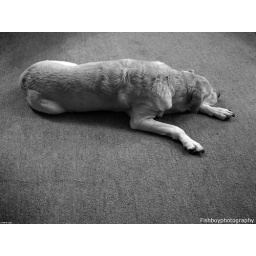
This is my other dog Amber in black and white.